Mihajlo Pupin

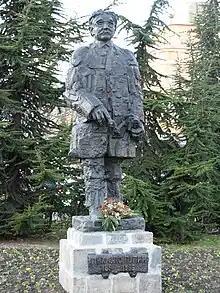
Statue of Pupin in Novi Sad

Besides his patents he published several dozen scientific disputes, articles, reviews and a 396-page autobiography under the name Michael Pupin, "From Immigrant to Inventor" (Scribner's, 1923). He won the annual Pulitzer Prize for Biography or Autobiography. It was published in Serbian in 1929 under the title "From pastures to scientist" (Od pašnjaka do naučenjaka). Beside this he also published: